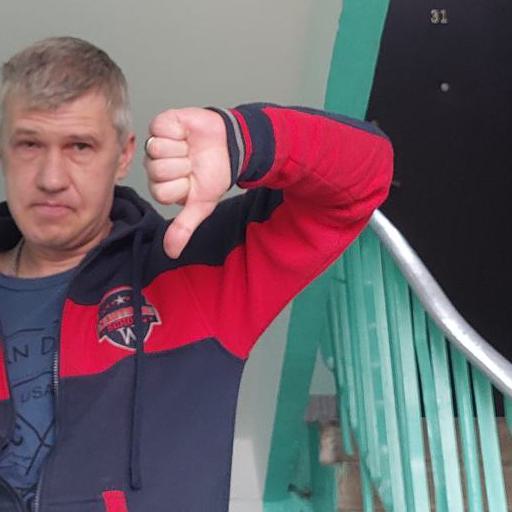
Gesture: dislike